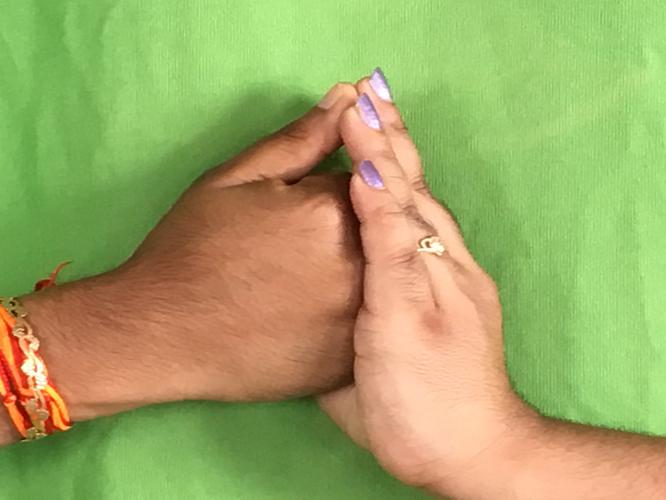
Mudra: Shanka
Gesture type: double_hand